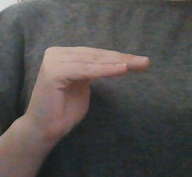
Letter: haa